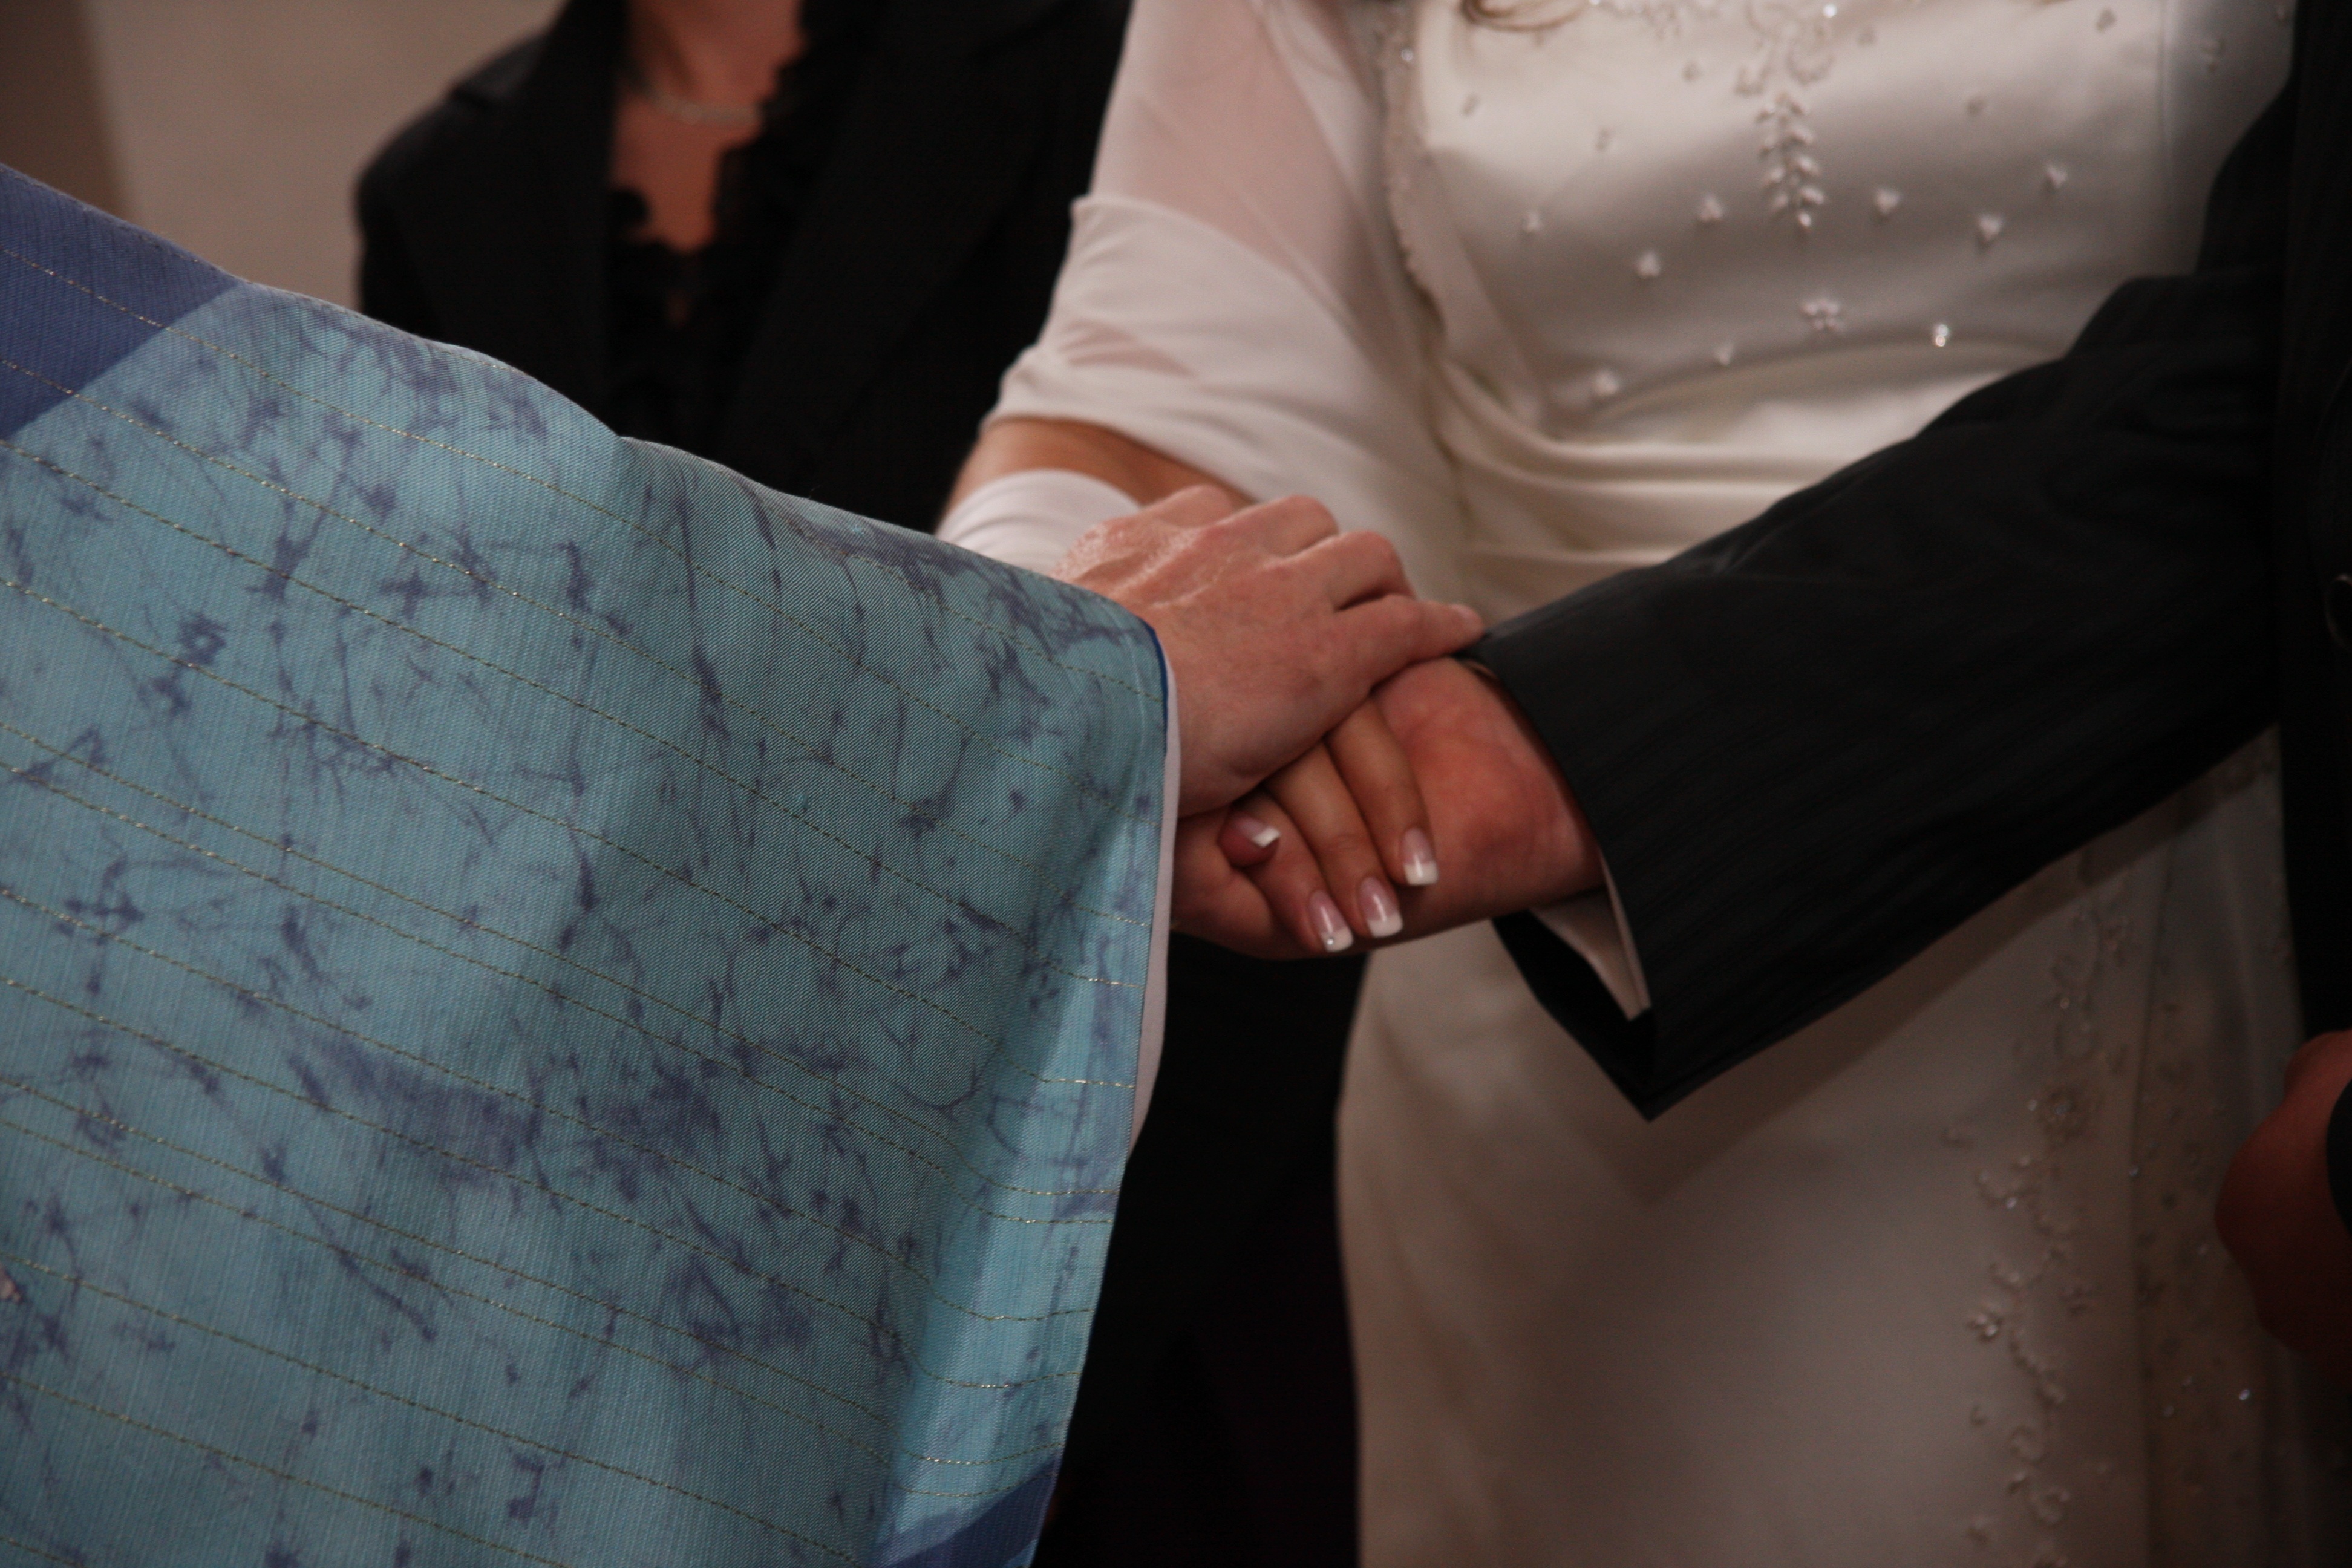
hand, man, woman, church, arm, wedding, bride, dress, connectedness, marry, formal wear